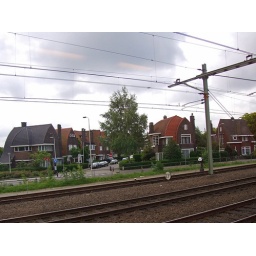
A small Dutch town streaming by the train window